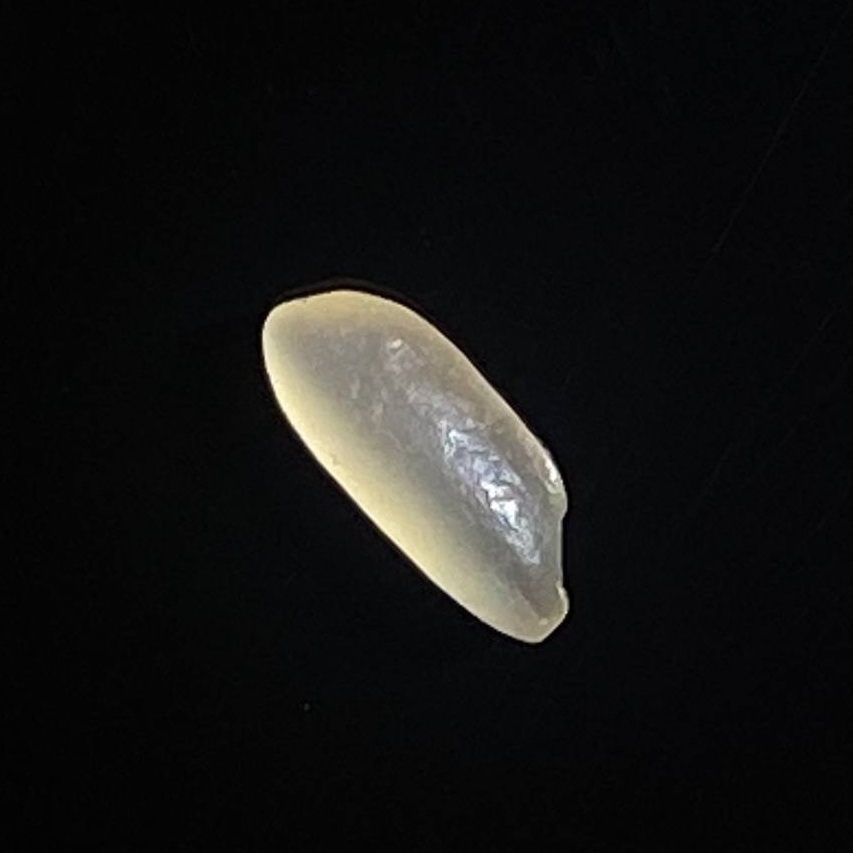
Rice variety: Shorna5